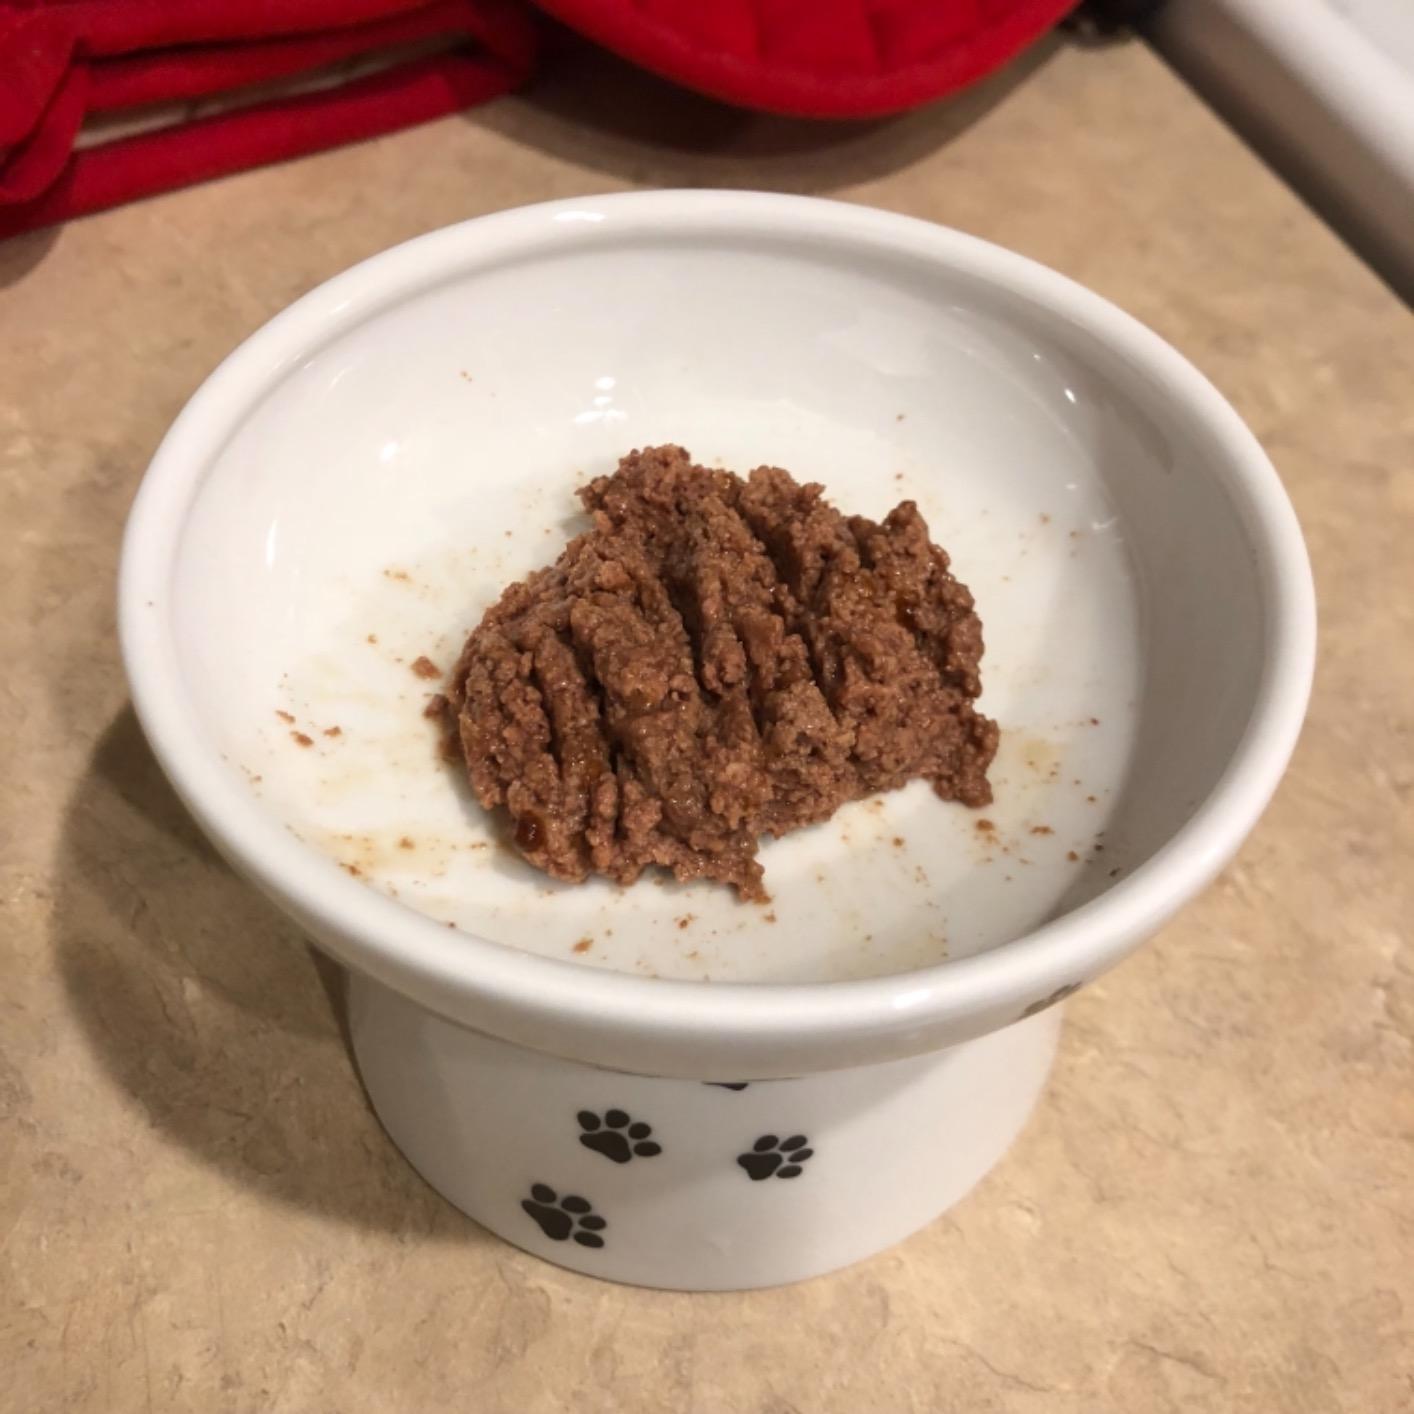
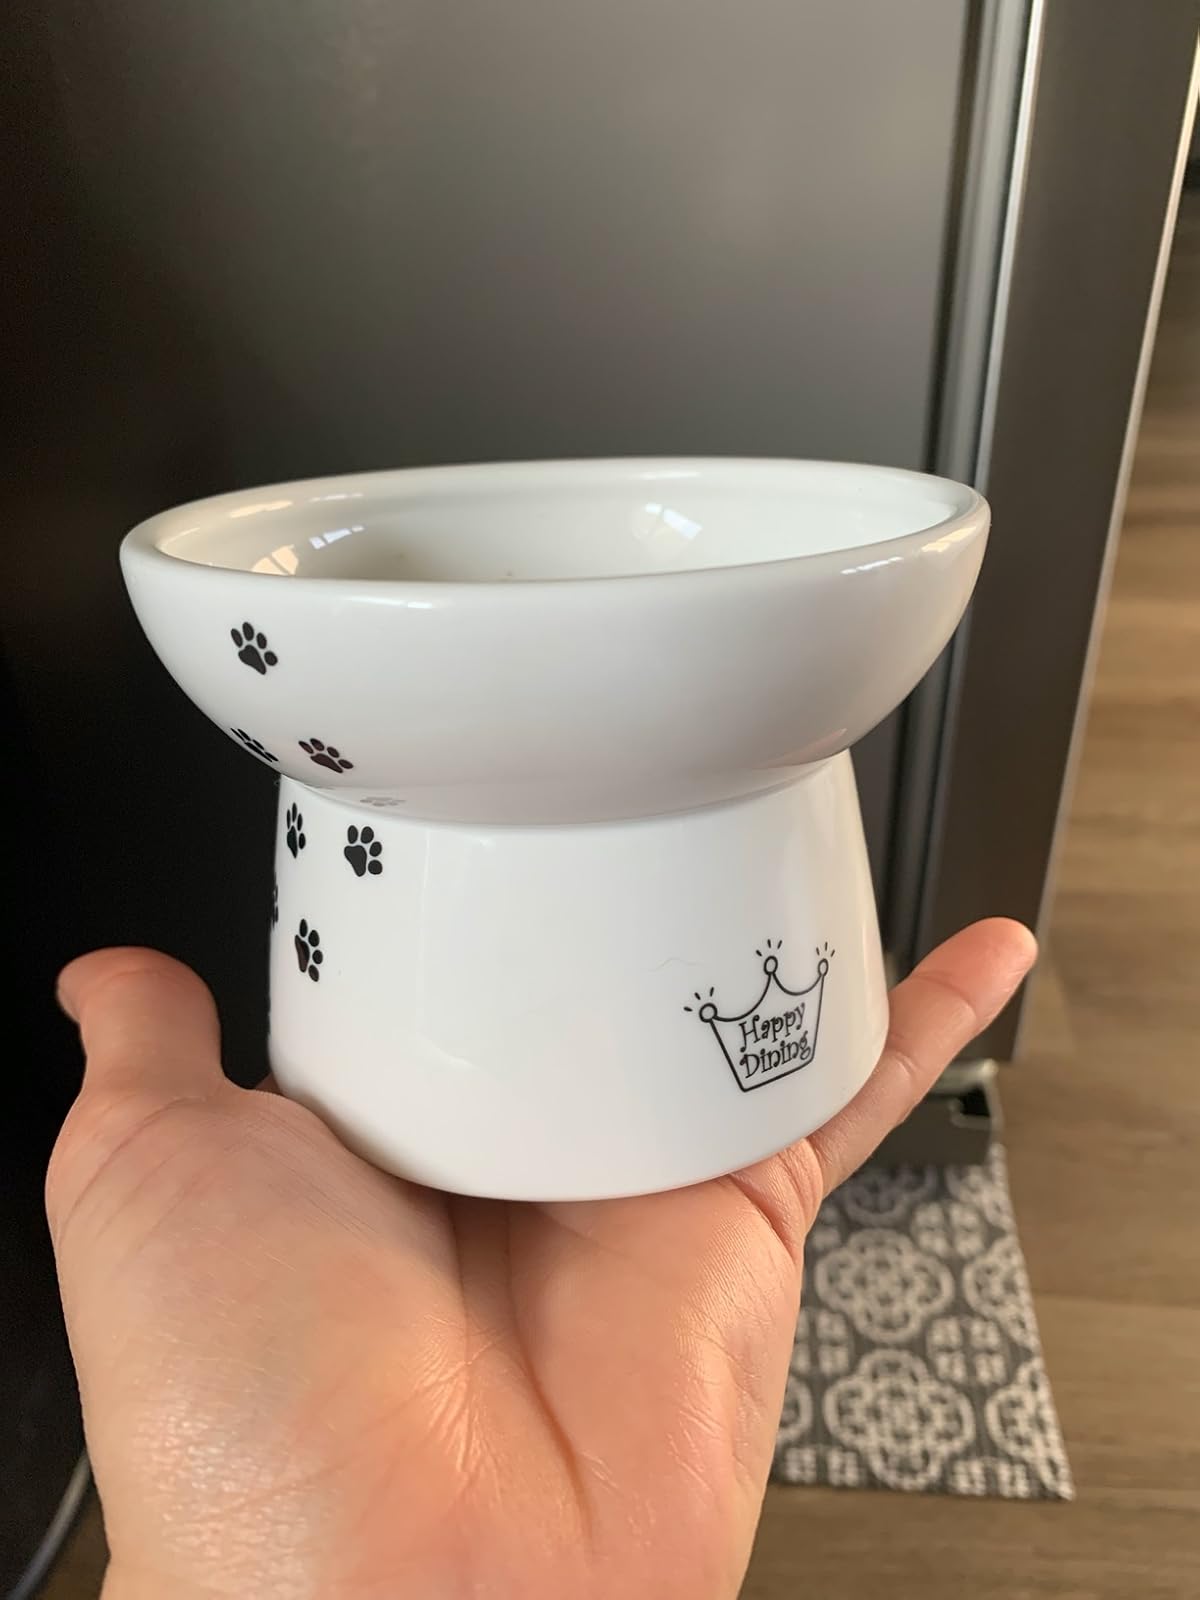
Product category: items_bowl
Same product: yes